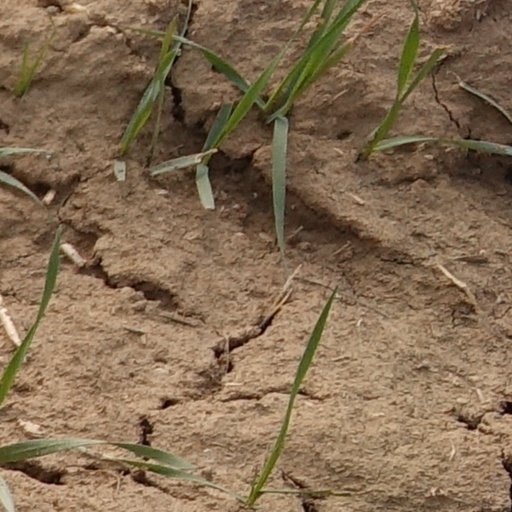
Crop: wheat